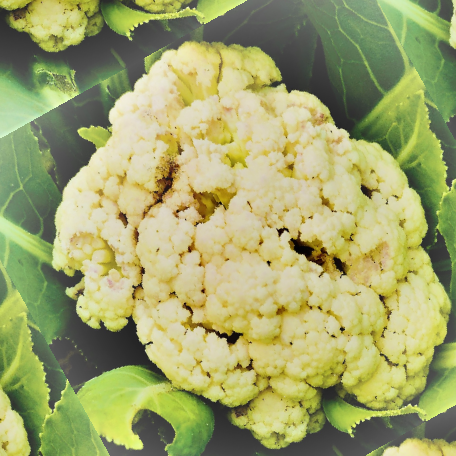
Label: Bacterial spot rot